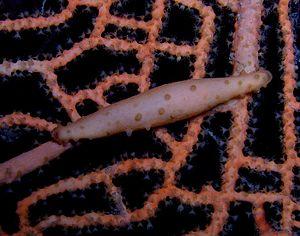
Les Ovulidae sont une famille de mollusques de la classe des gastéropodes, et de l'ordre des Littorinimorpha.